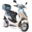
Label: motorcycle